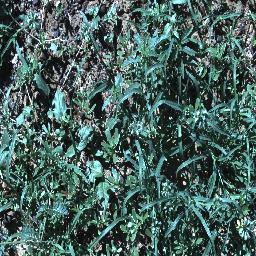
Label: negative